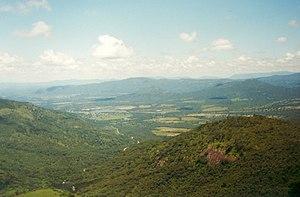
Le plateau de Manica est un relief montagneux situé à la frontière entre le Zimbabwe et le Mozambique. Le plateau s'étend du nord au sud sur environ 300 km à travers la province zimbabwéenne du Manicaland et la province de Manica au Mozambique.